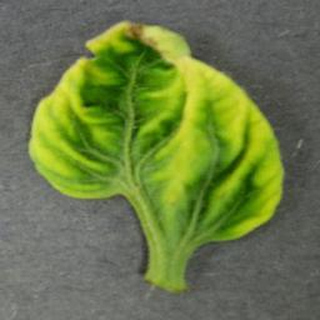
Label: tomato_yellow_leaf_curl_virus